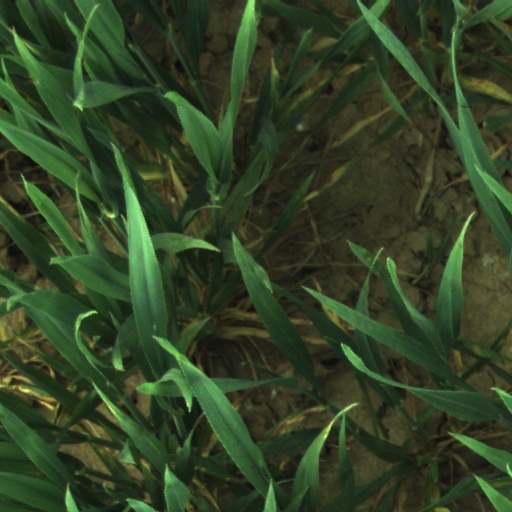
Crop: wheat